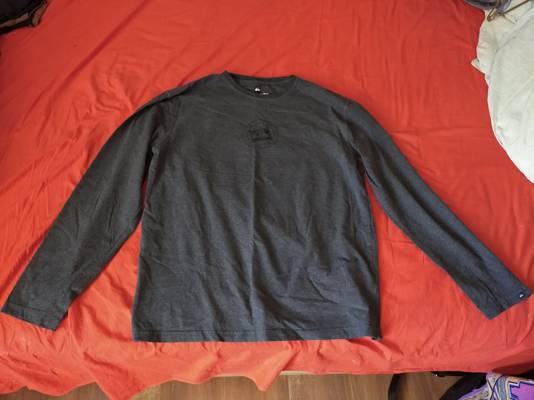
Waste category: clothes